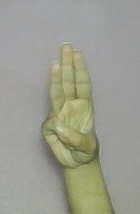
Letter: thaa